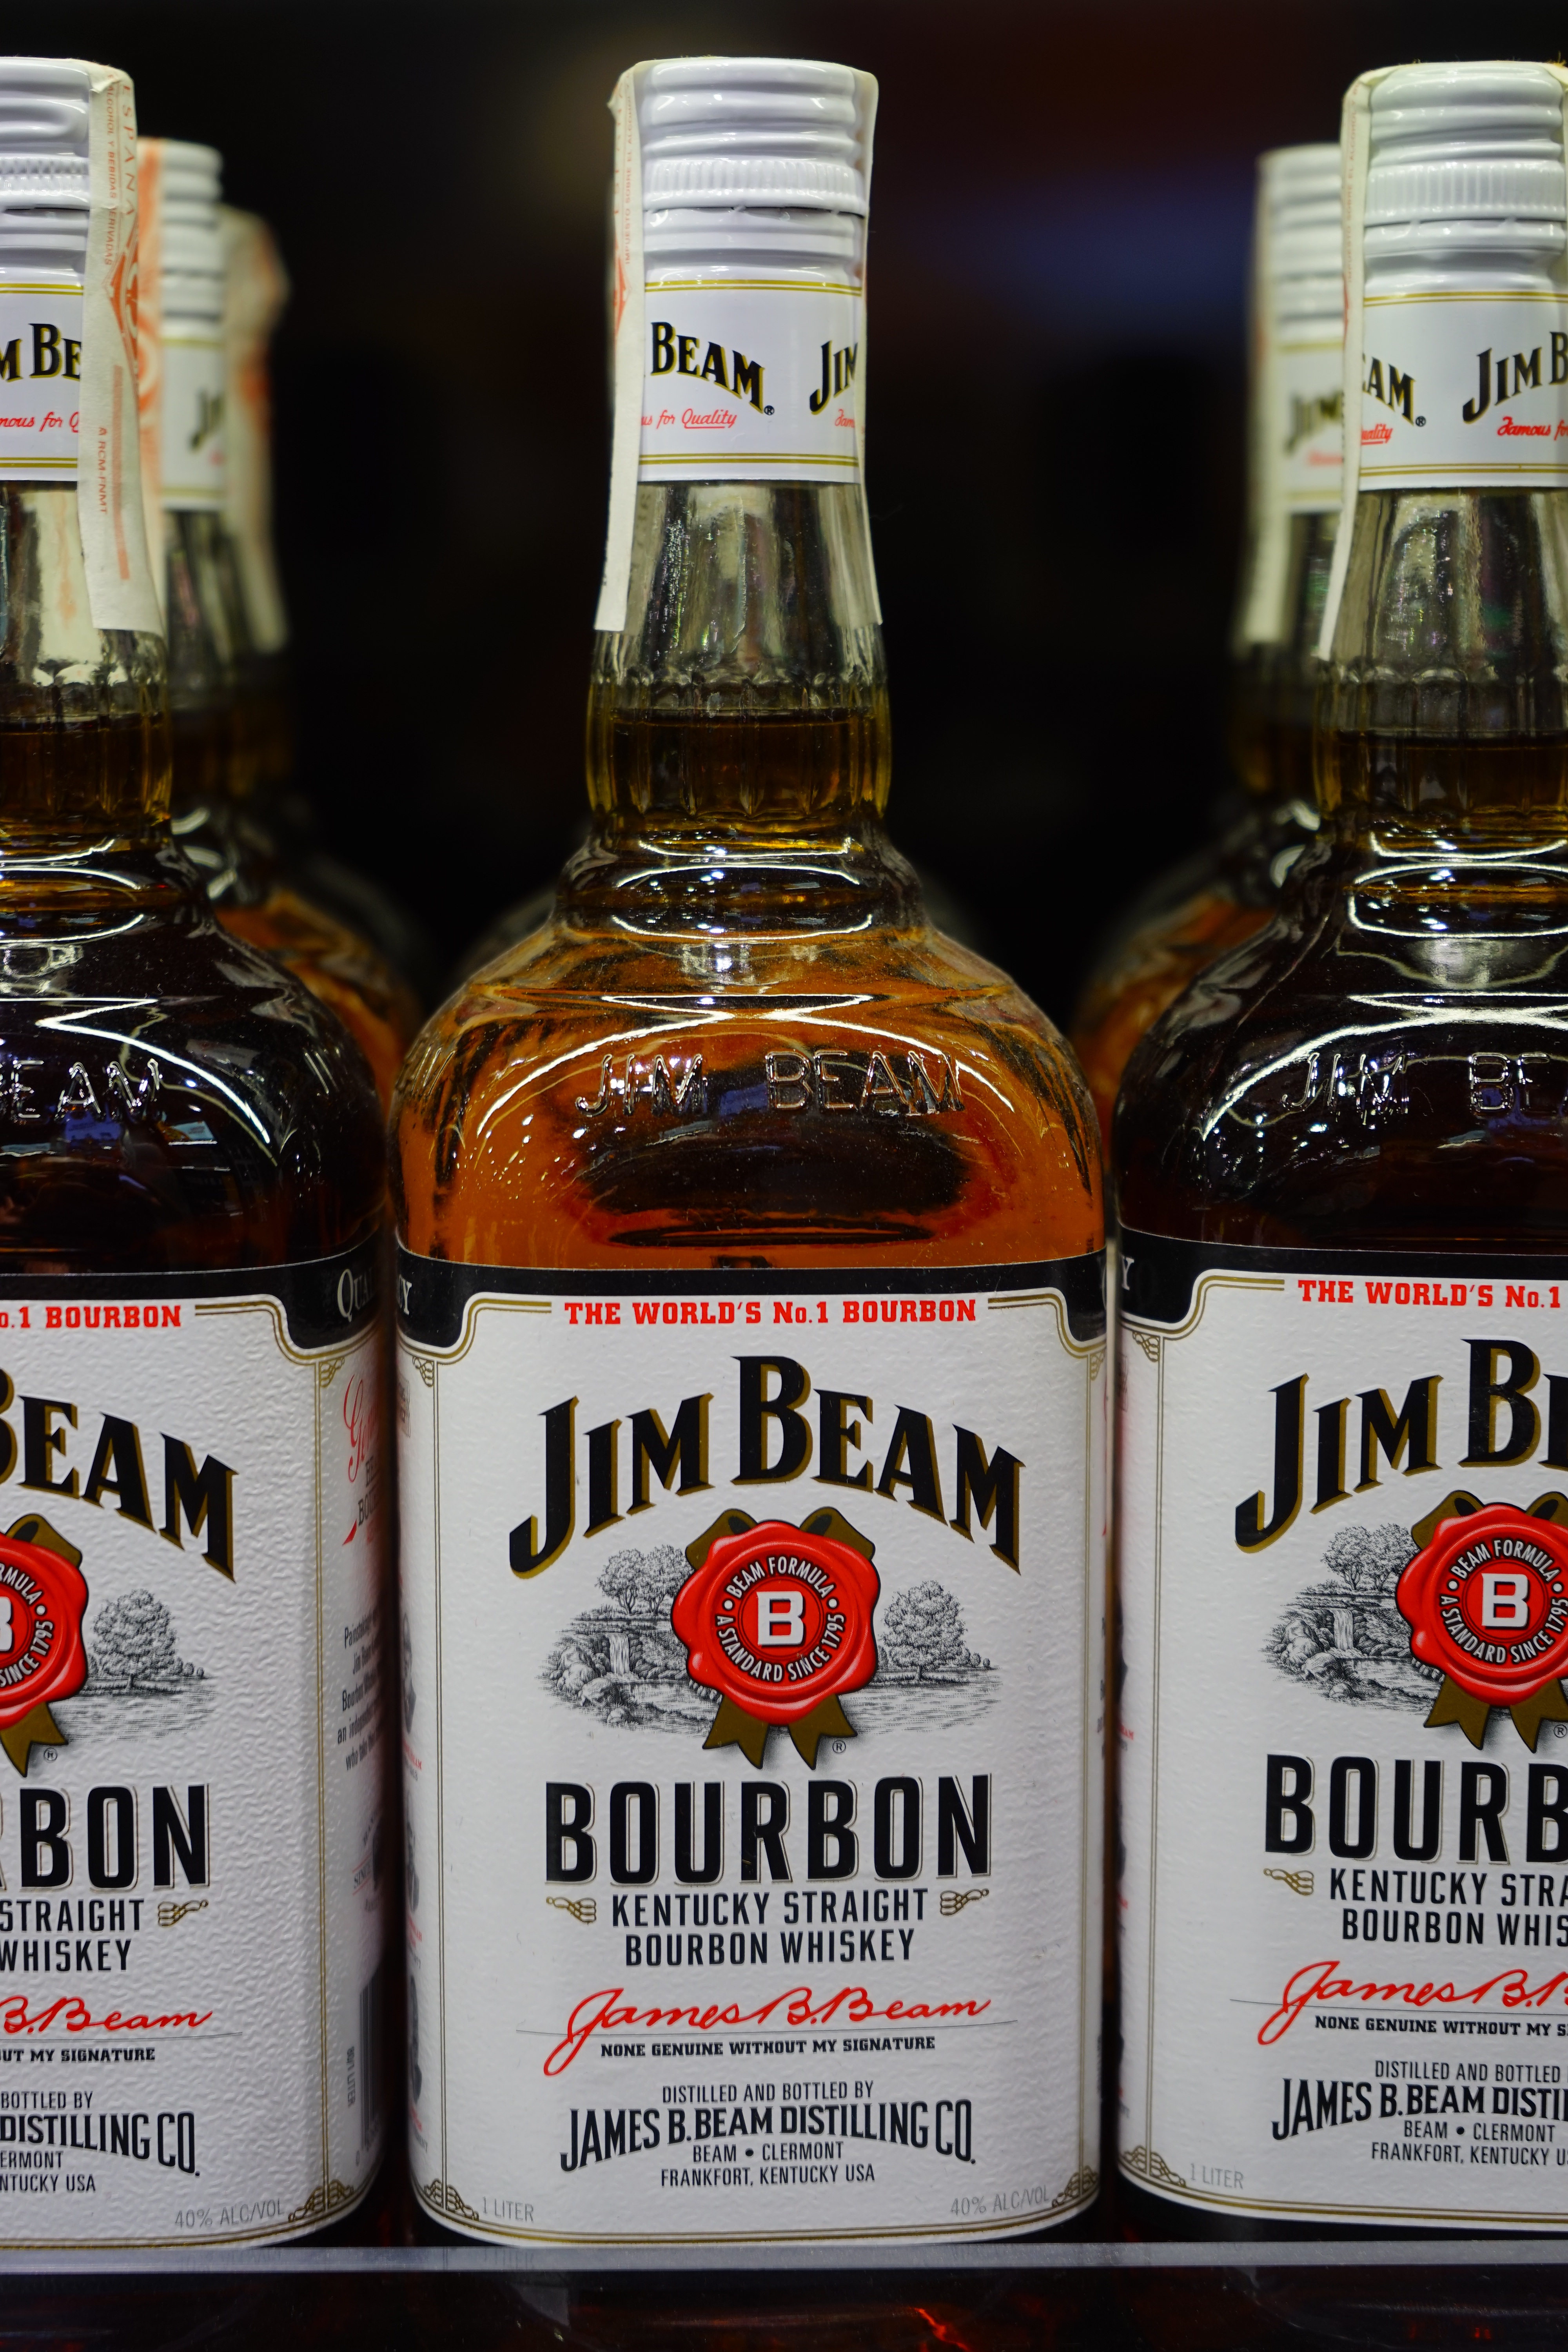
shop, drink, bottle, alcohol, alcoholic, bottles, whisky, sale, spirit, liqueur, alcoholic beverage, alcohol sales, glass bottles, jim beam, bourbon whiskey, distilled beverage